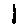
Label: 1